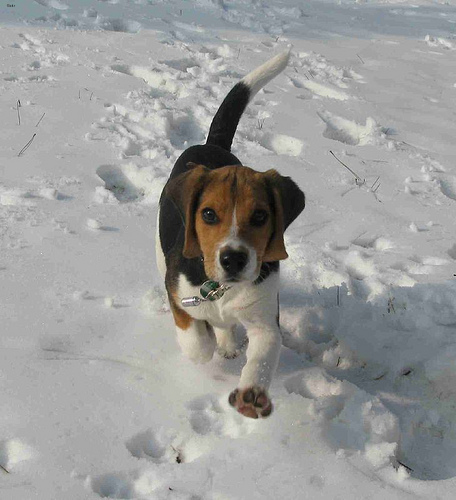
Breed: beagle